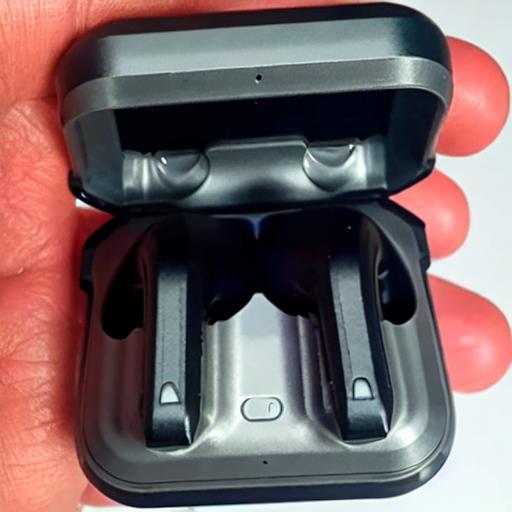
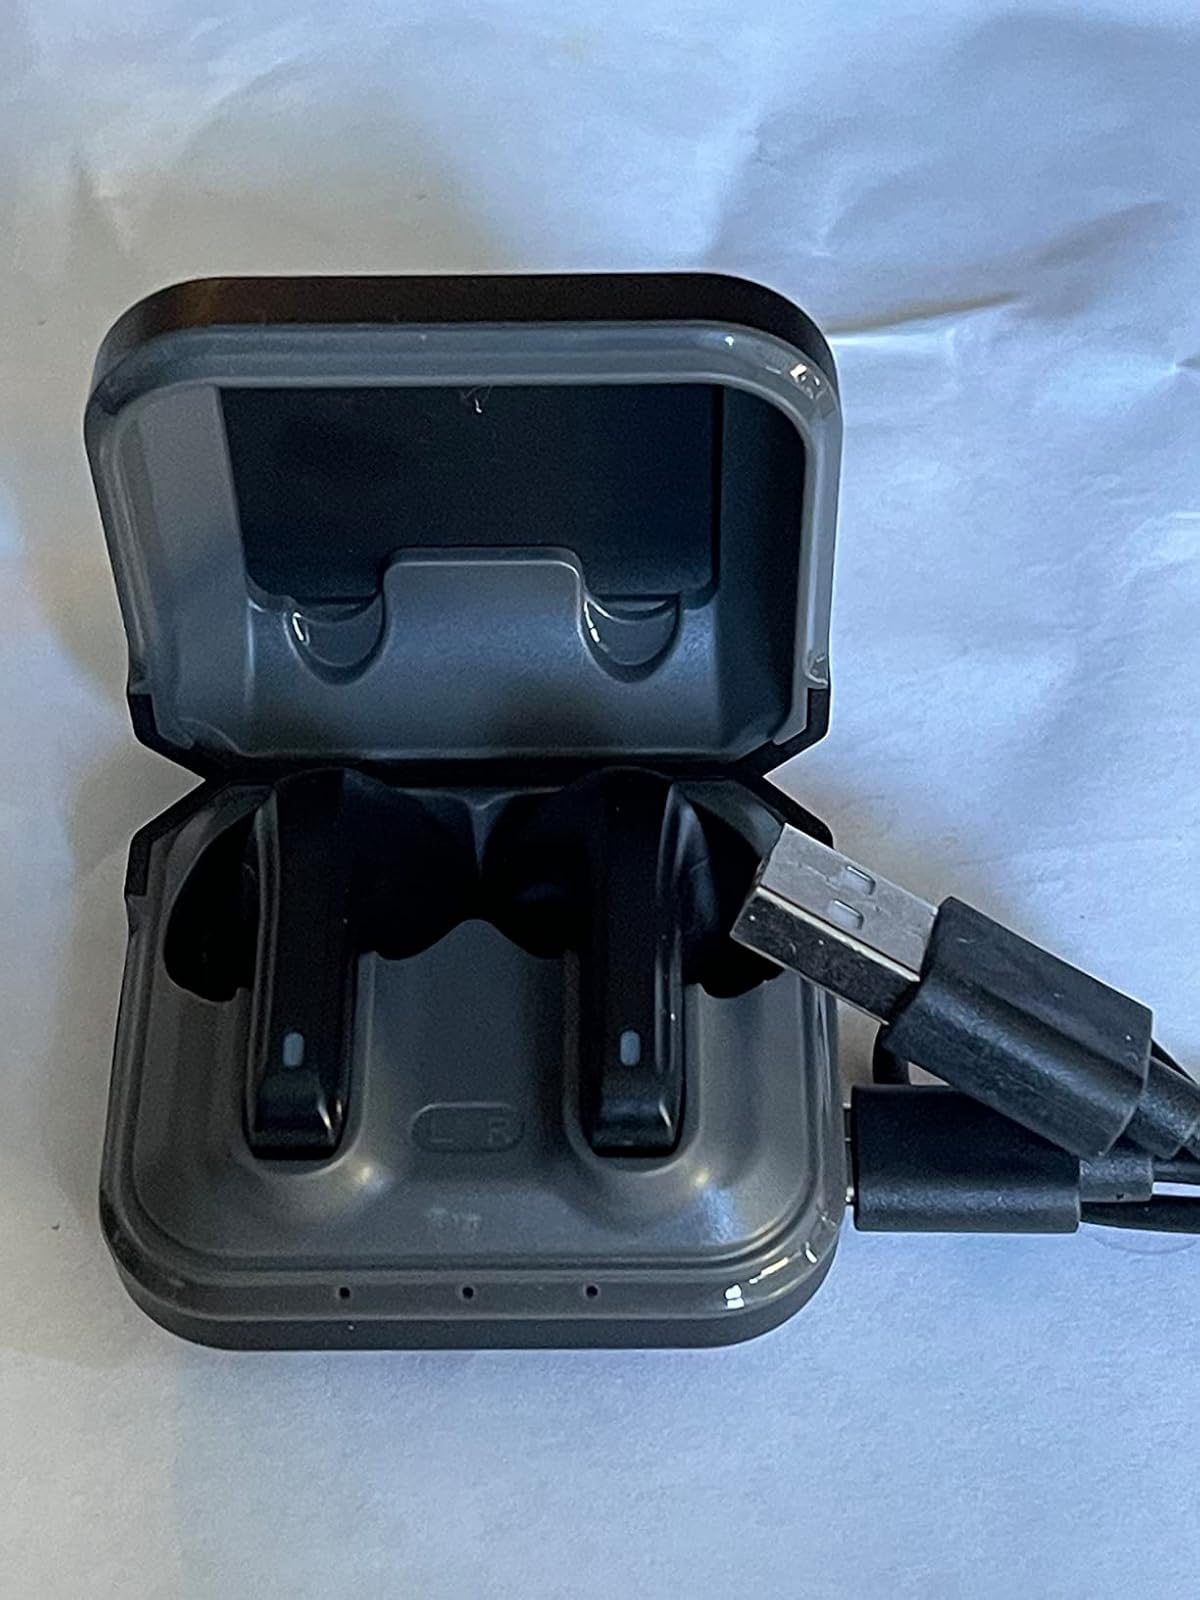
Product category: earbuds
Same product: no